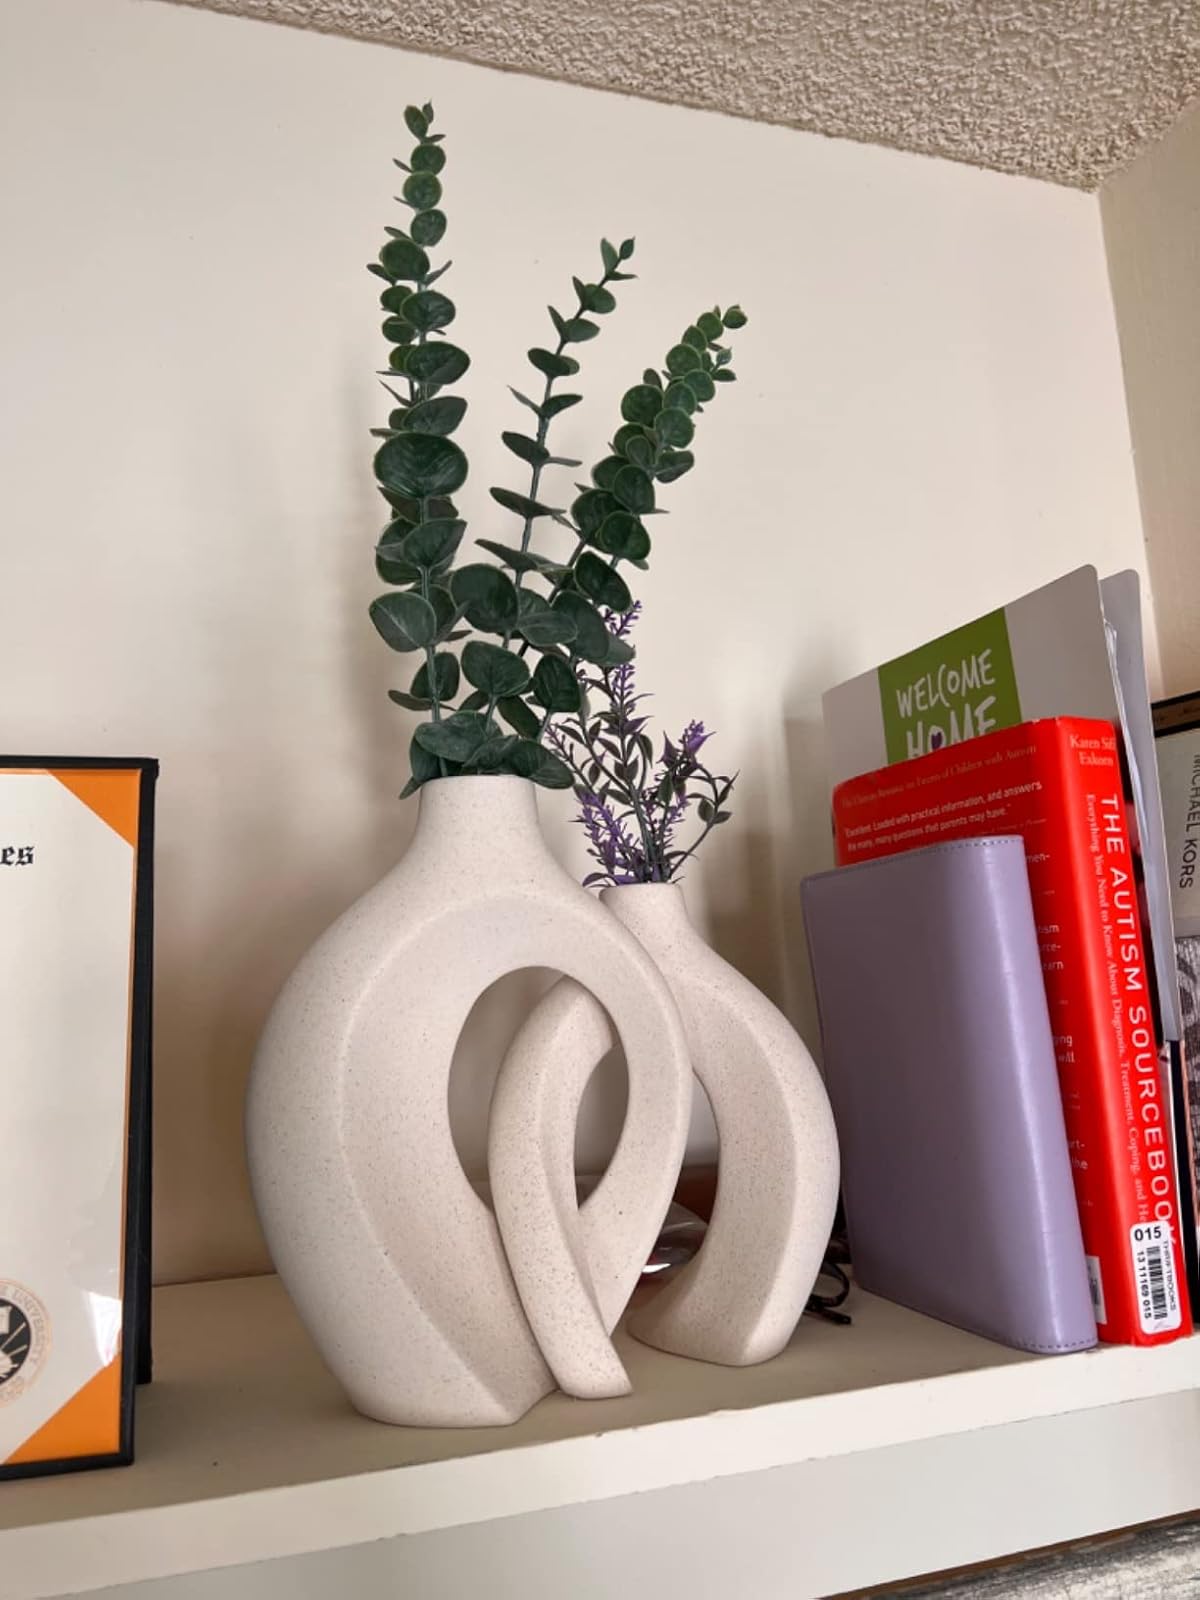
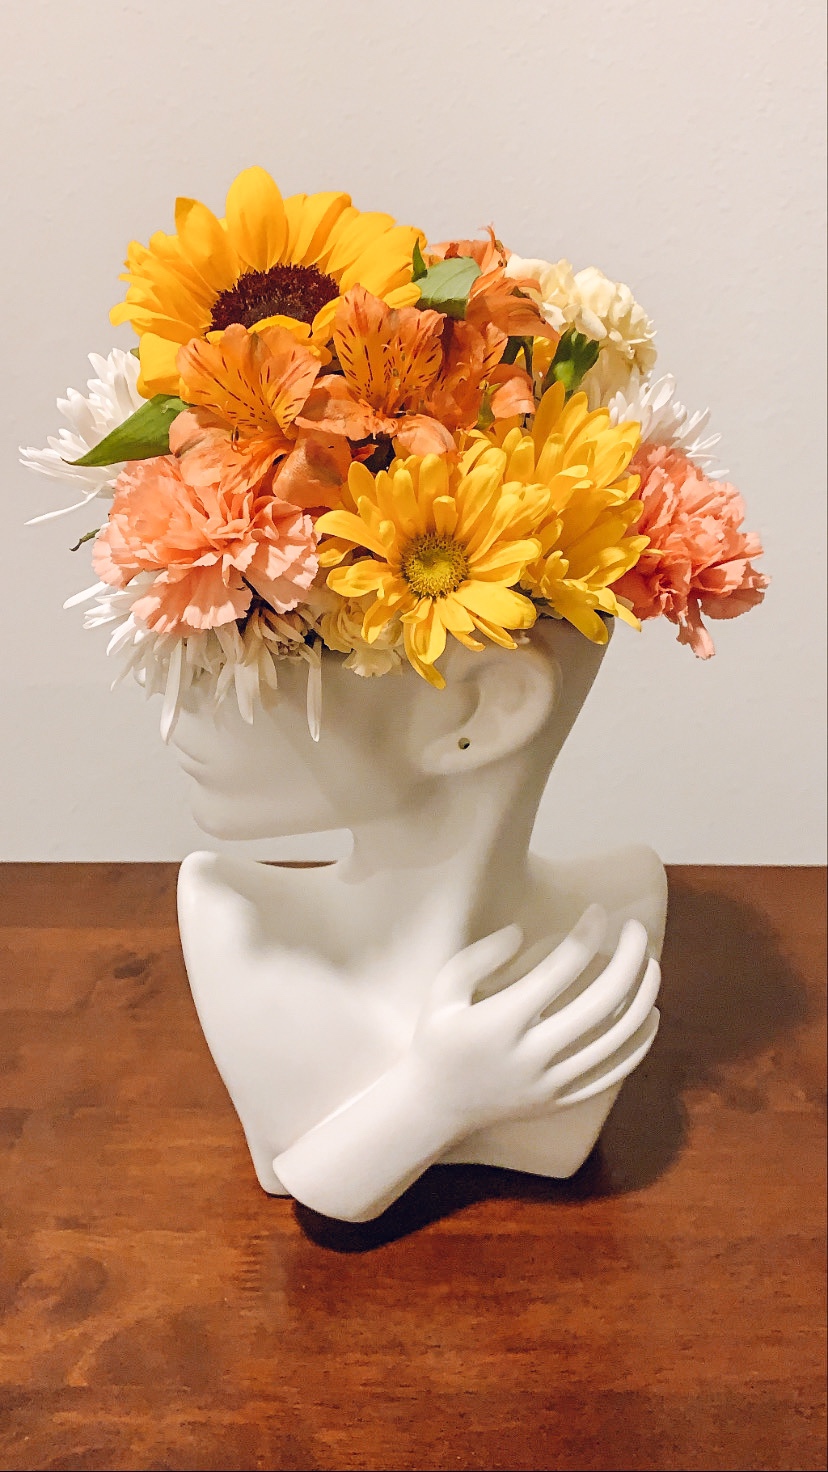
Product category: vase
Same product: no